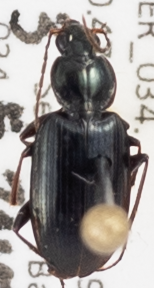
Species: Agonum placidum
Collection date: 2015-09-03
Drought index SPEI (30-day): -0.722
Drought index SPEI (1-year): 0.782
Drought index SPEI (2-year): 1.69